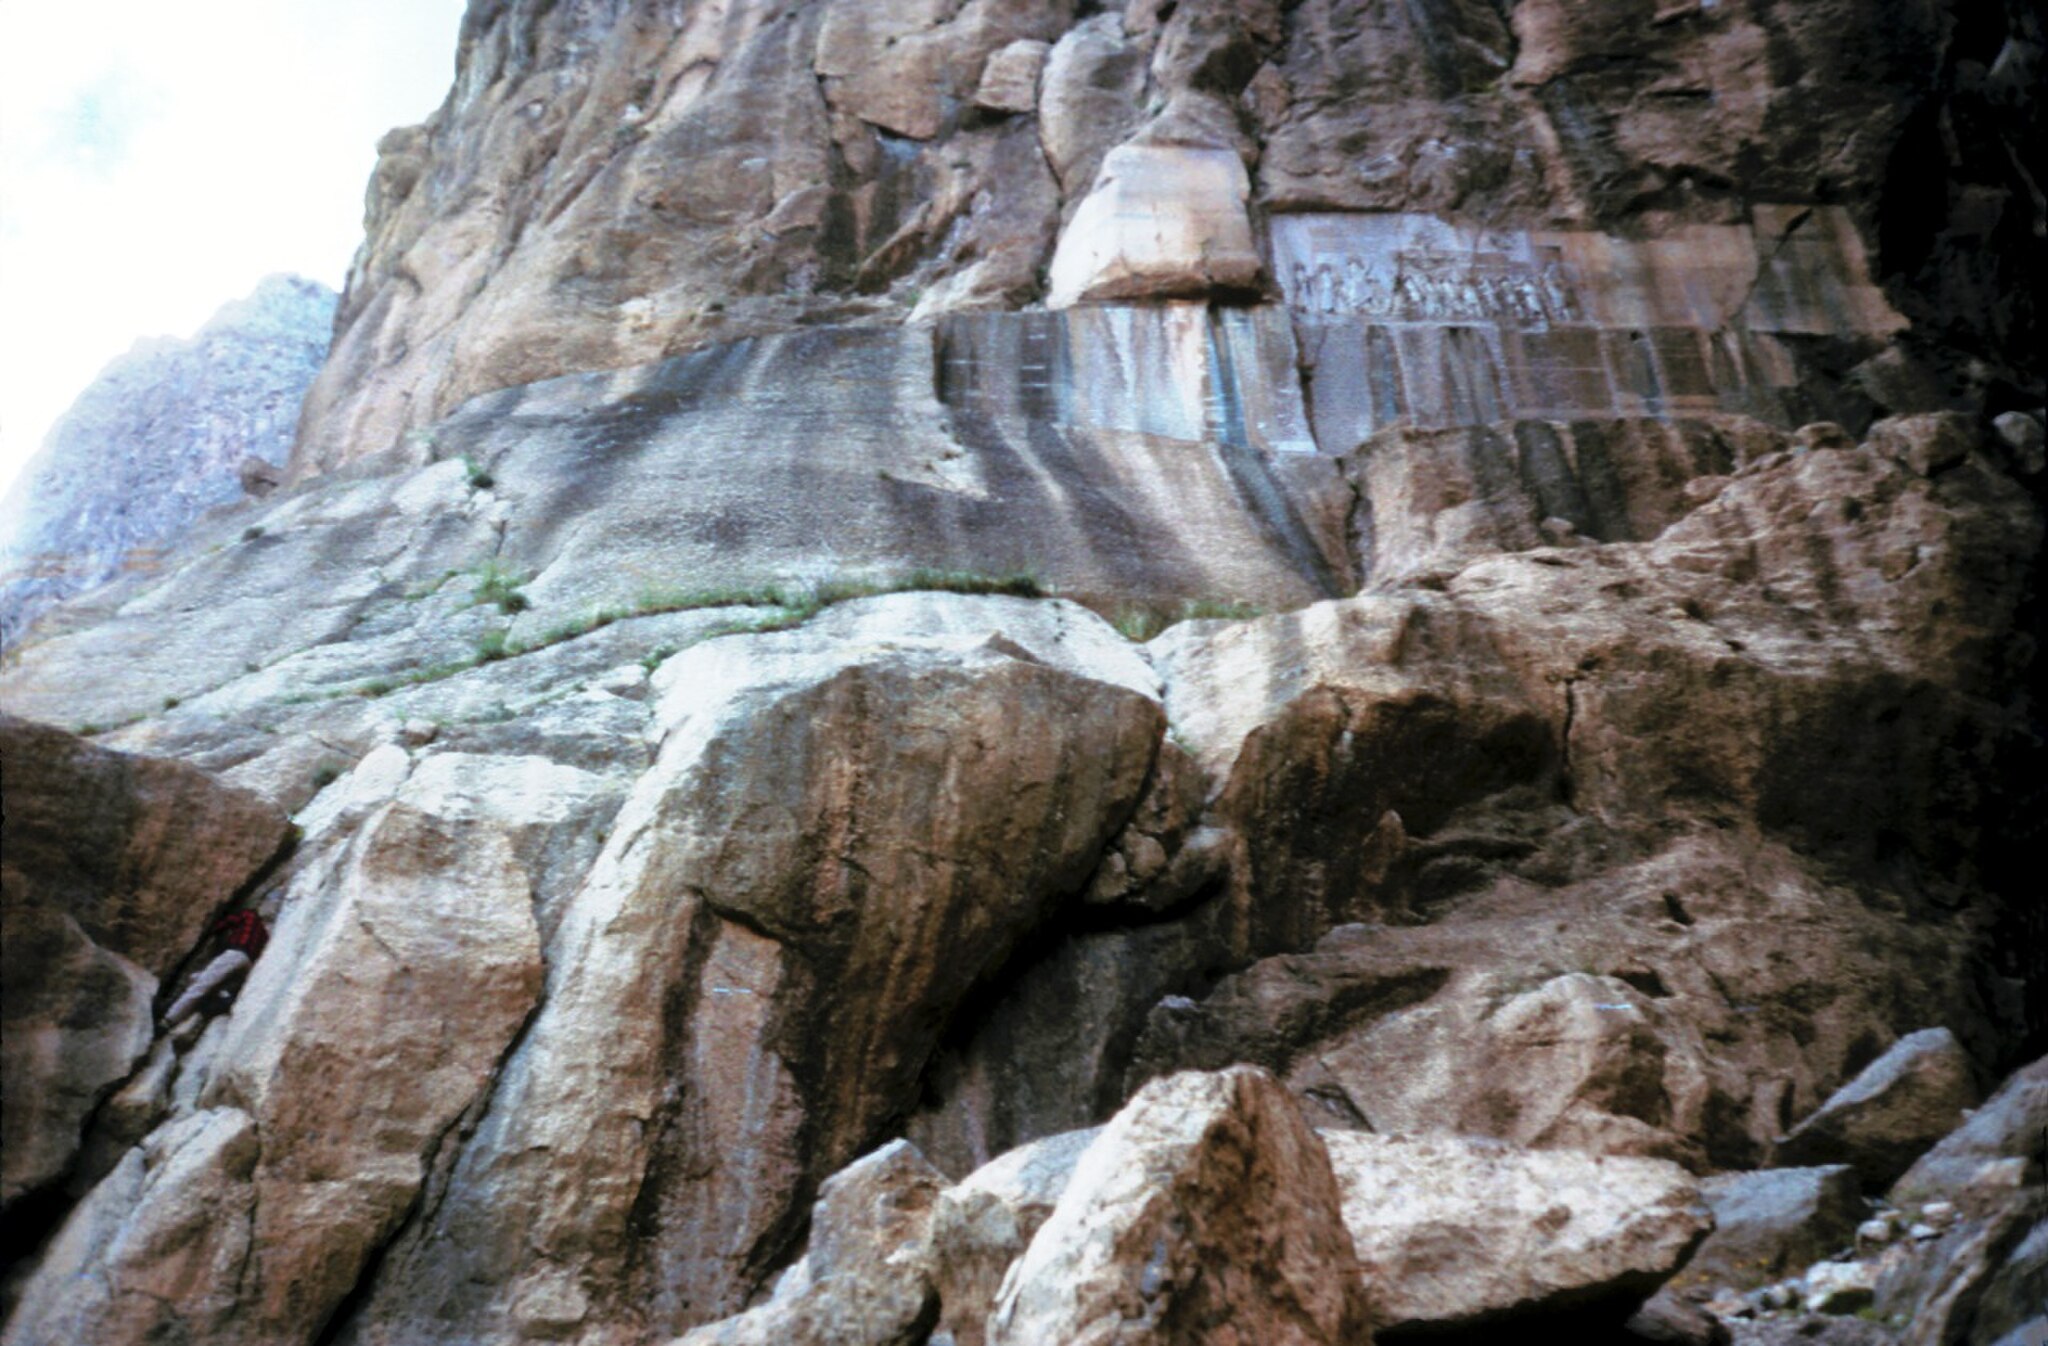
Title: BehistunRoute
Description: I am visible at lower left, making my way up a chimney. From the top of the chimney the route follows a slight ledge on the rock face up to the right and reaches the ledge below the inscription at extreme right. The most dangerous part is about half-way, where one has to step over a gap in the slight ledge. As I suffer from vertigo, it took some time to screw my courage up to the point where I made the jump
Date: 1969
Categories: 6th century BC, 5th century BC, GFDL, Zoroastrianism, Behistun Inscription, License migration redundant, Self-published work